Pickawillany

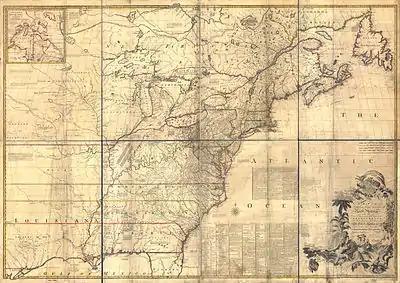

This Town is situate on the NW Side of the Big Miamee River and about 100 M from the mouth thereof; it consists of about 400 Families and daily increasing it is one of the strongest Towns upon this part of the Continent ... The Land on the Great Miamee River is very rich level and well timbered, some of the finest Meadows that can be ... The Grass here grows to a great Height in the clear fields, of which there are a great number, & the Bottoms are full of white Clover, wild Rye and Blue Grass.